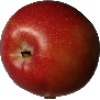
Label: braeburn_apple